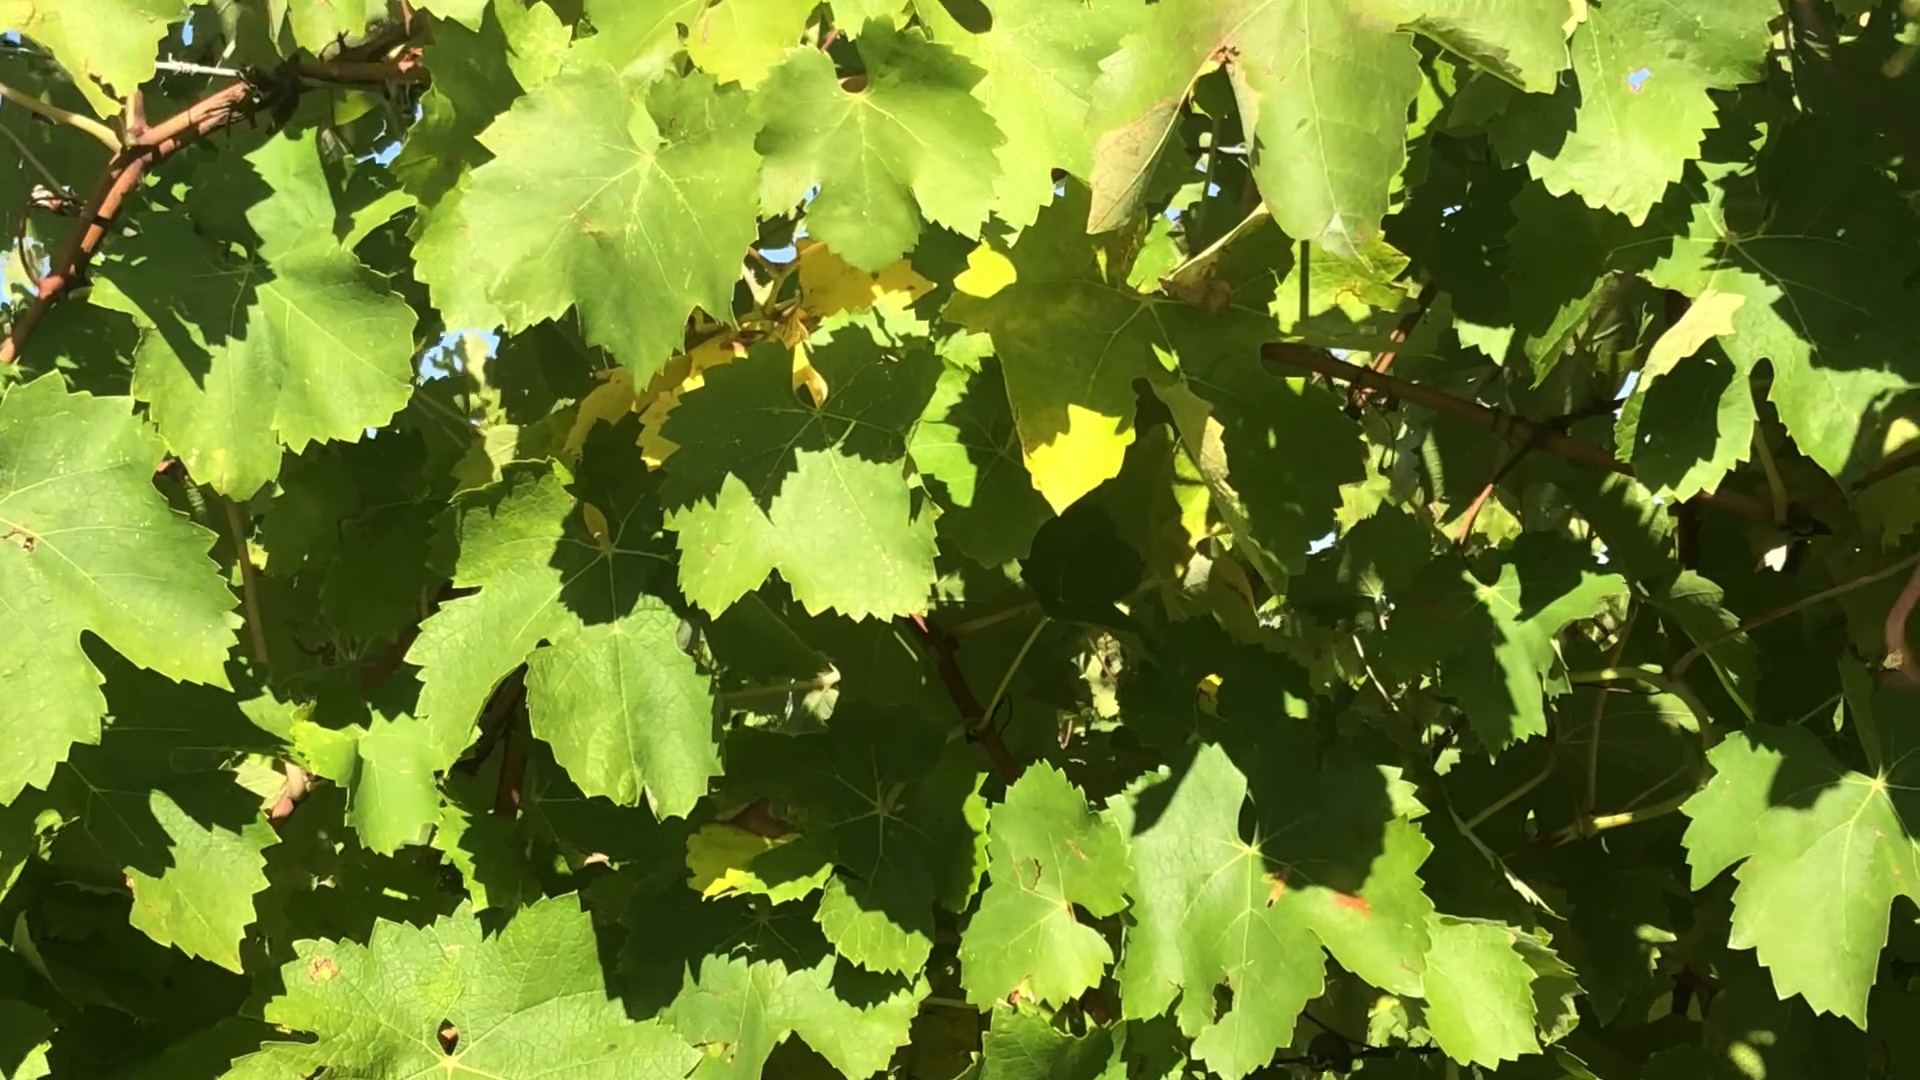
Label: healthy